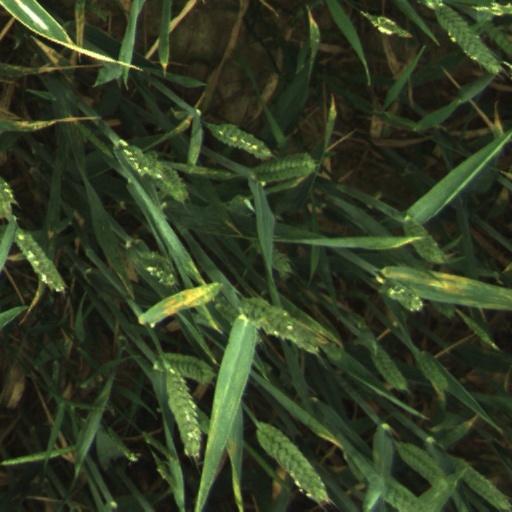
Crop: wheat